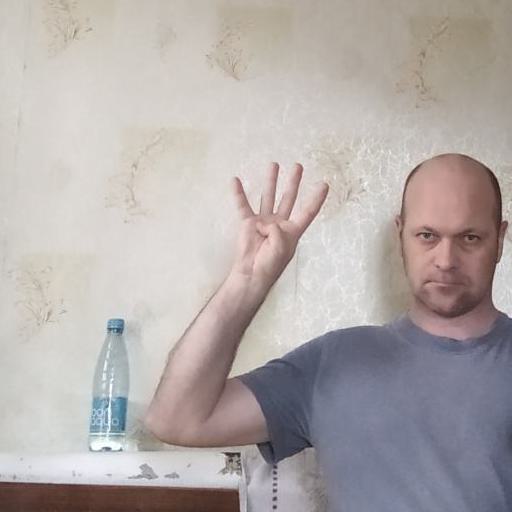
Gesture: four